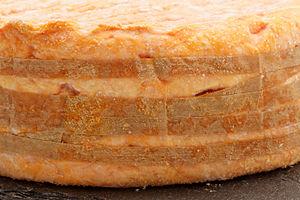
Le livarot est un fromage français de Normandie, originaire de la commune de Livarot, et bénéficiant d'une AOC depuis 1975 et d'une AOP depuis 1996.